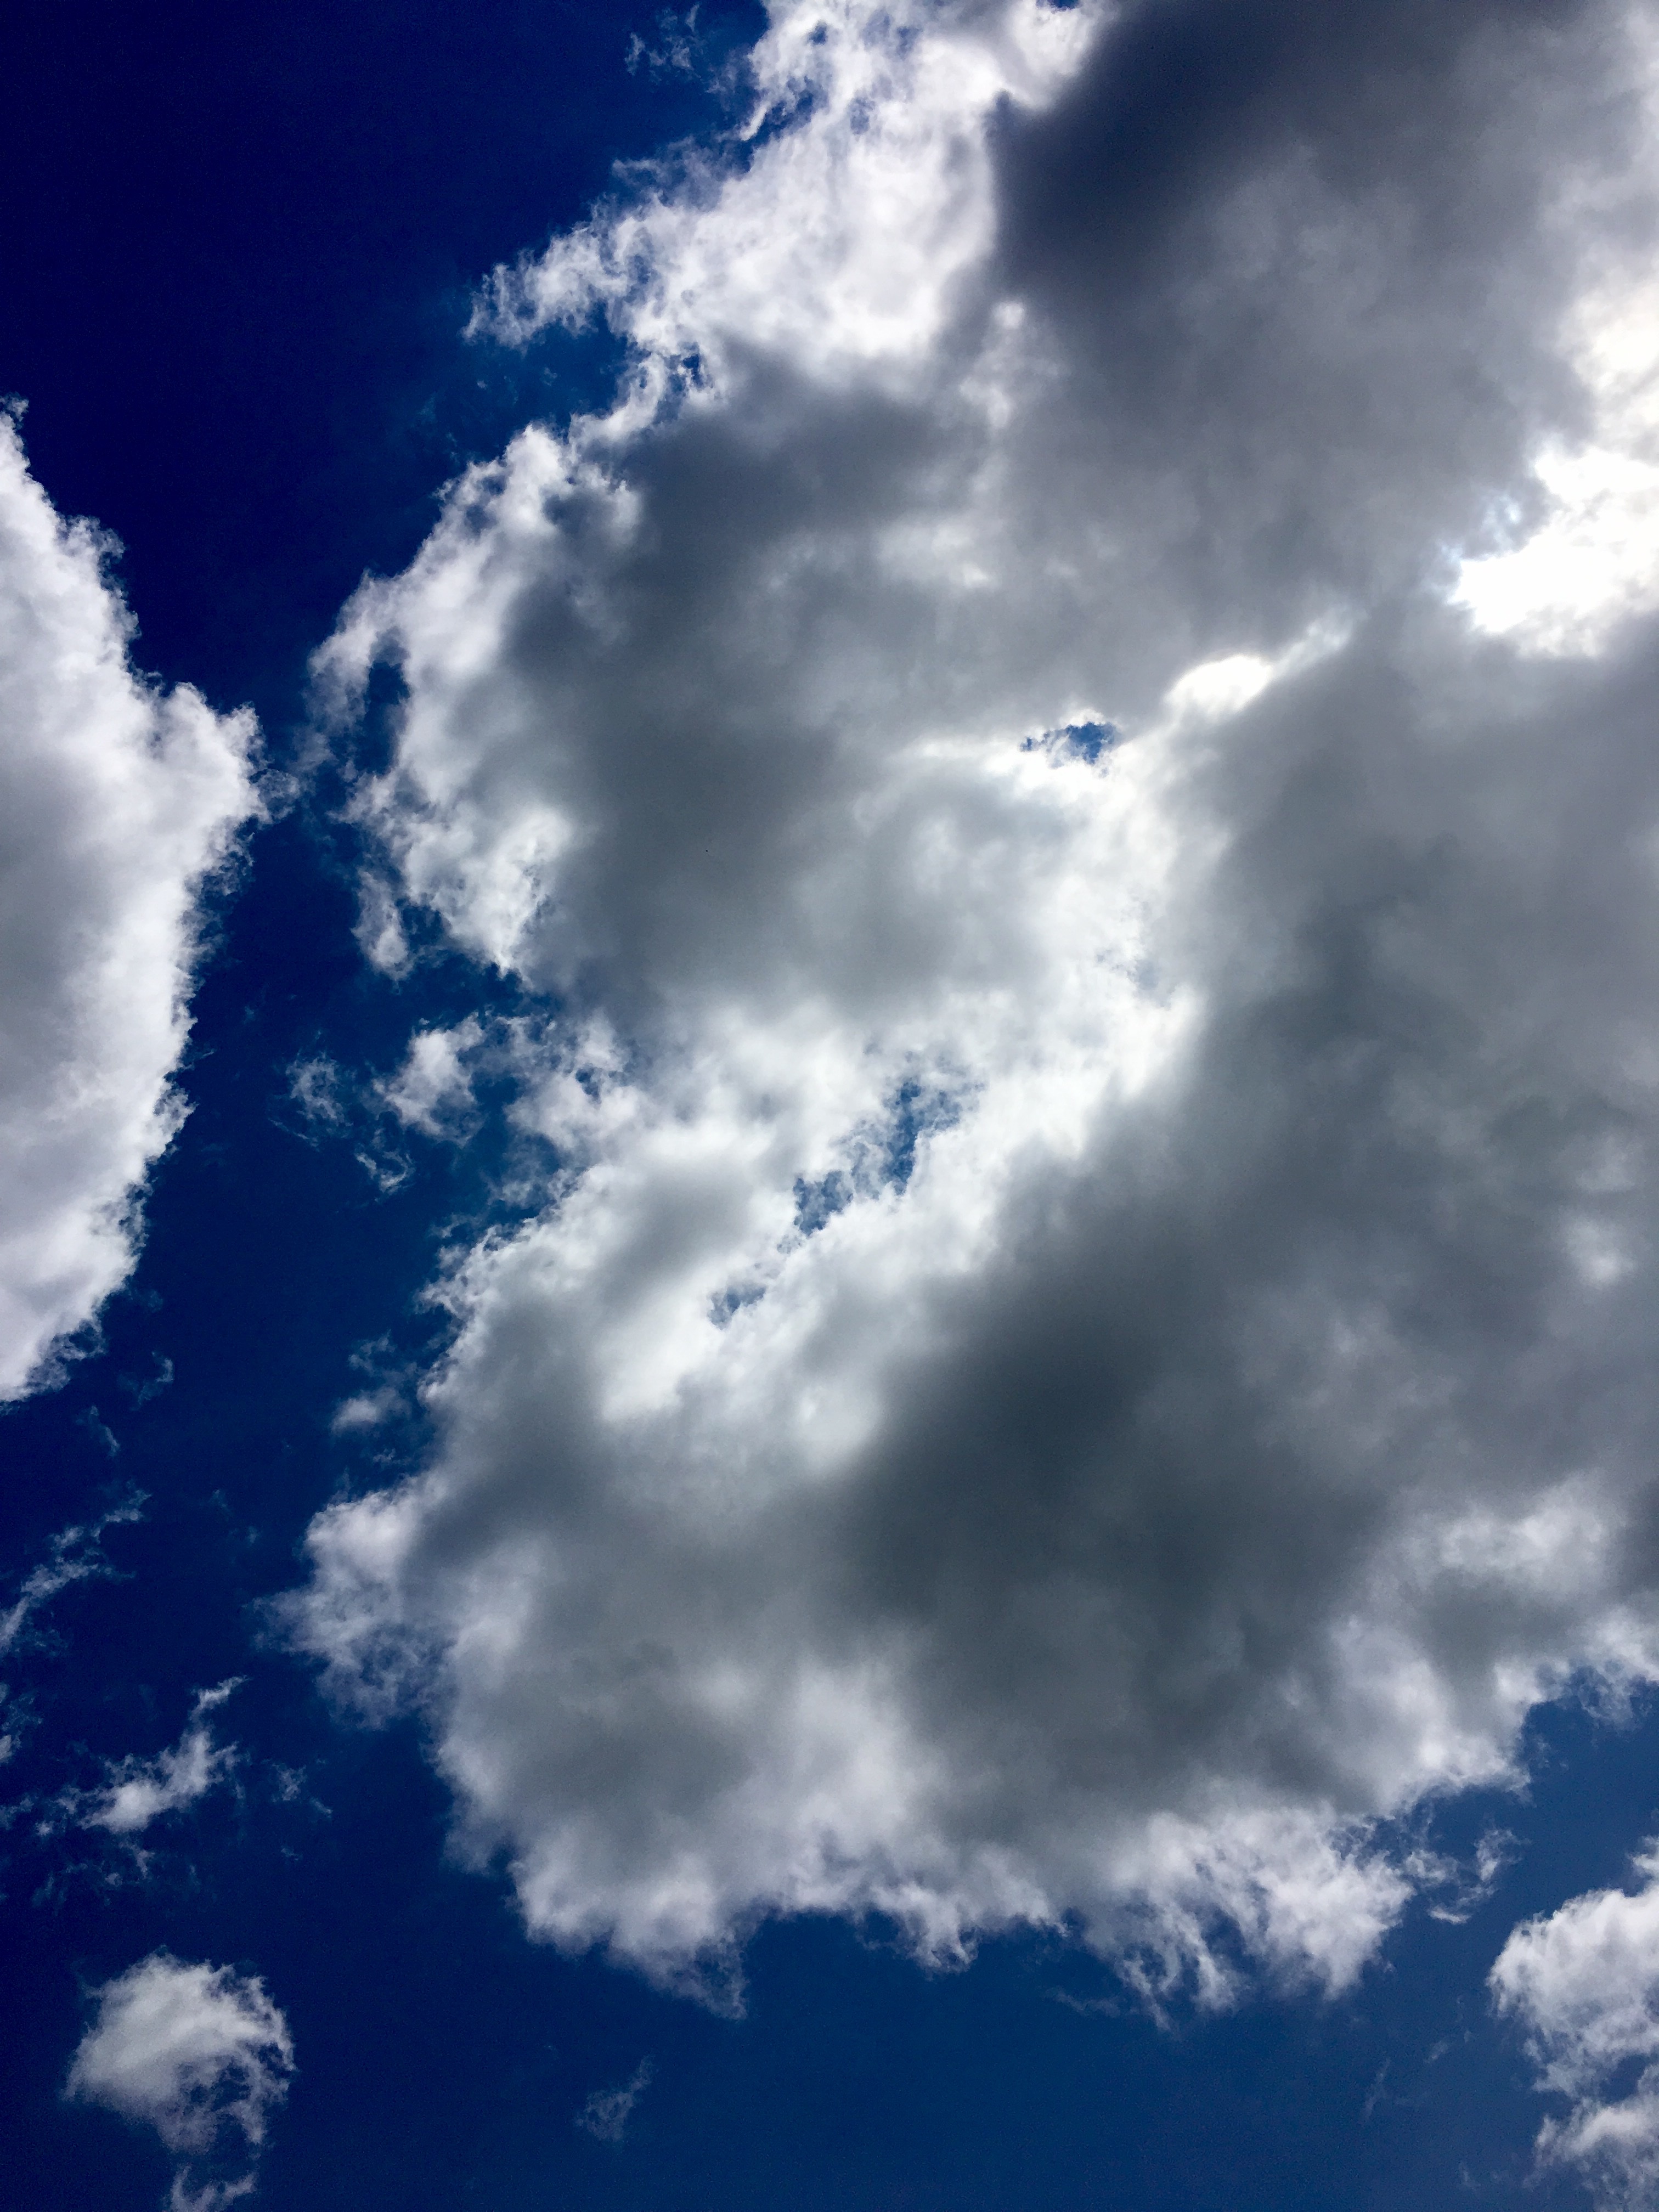
cloud, sky, sun, sunlight, atmosphere, daytime, cumulus, blue, blue sky, white cloud, good weather, meteorological phenomenon, atmosphere of earth